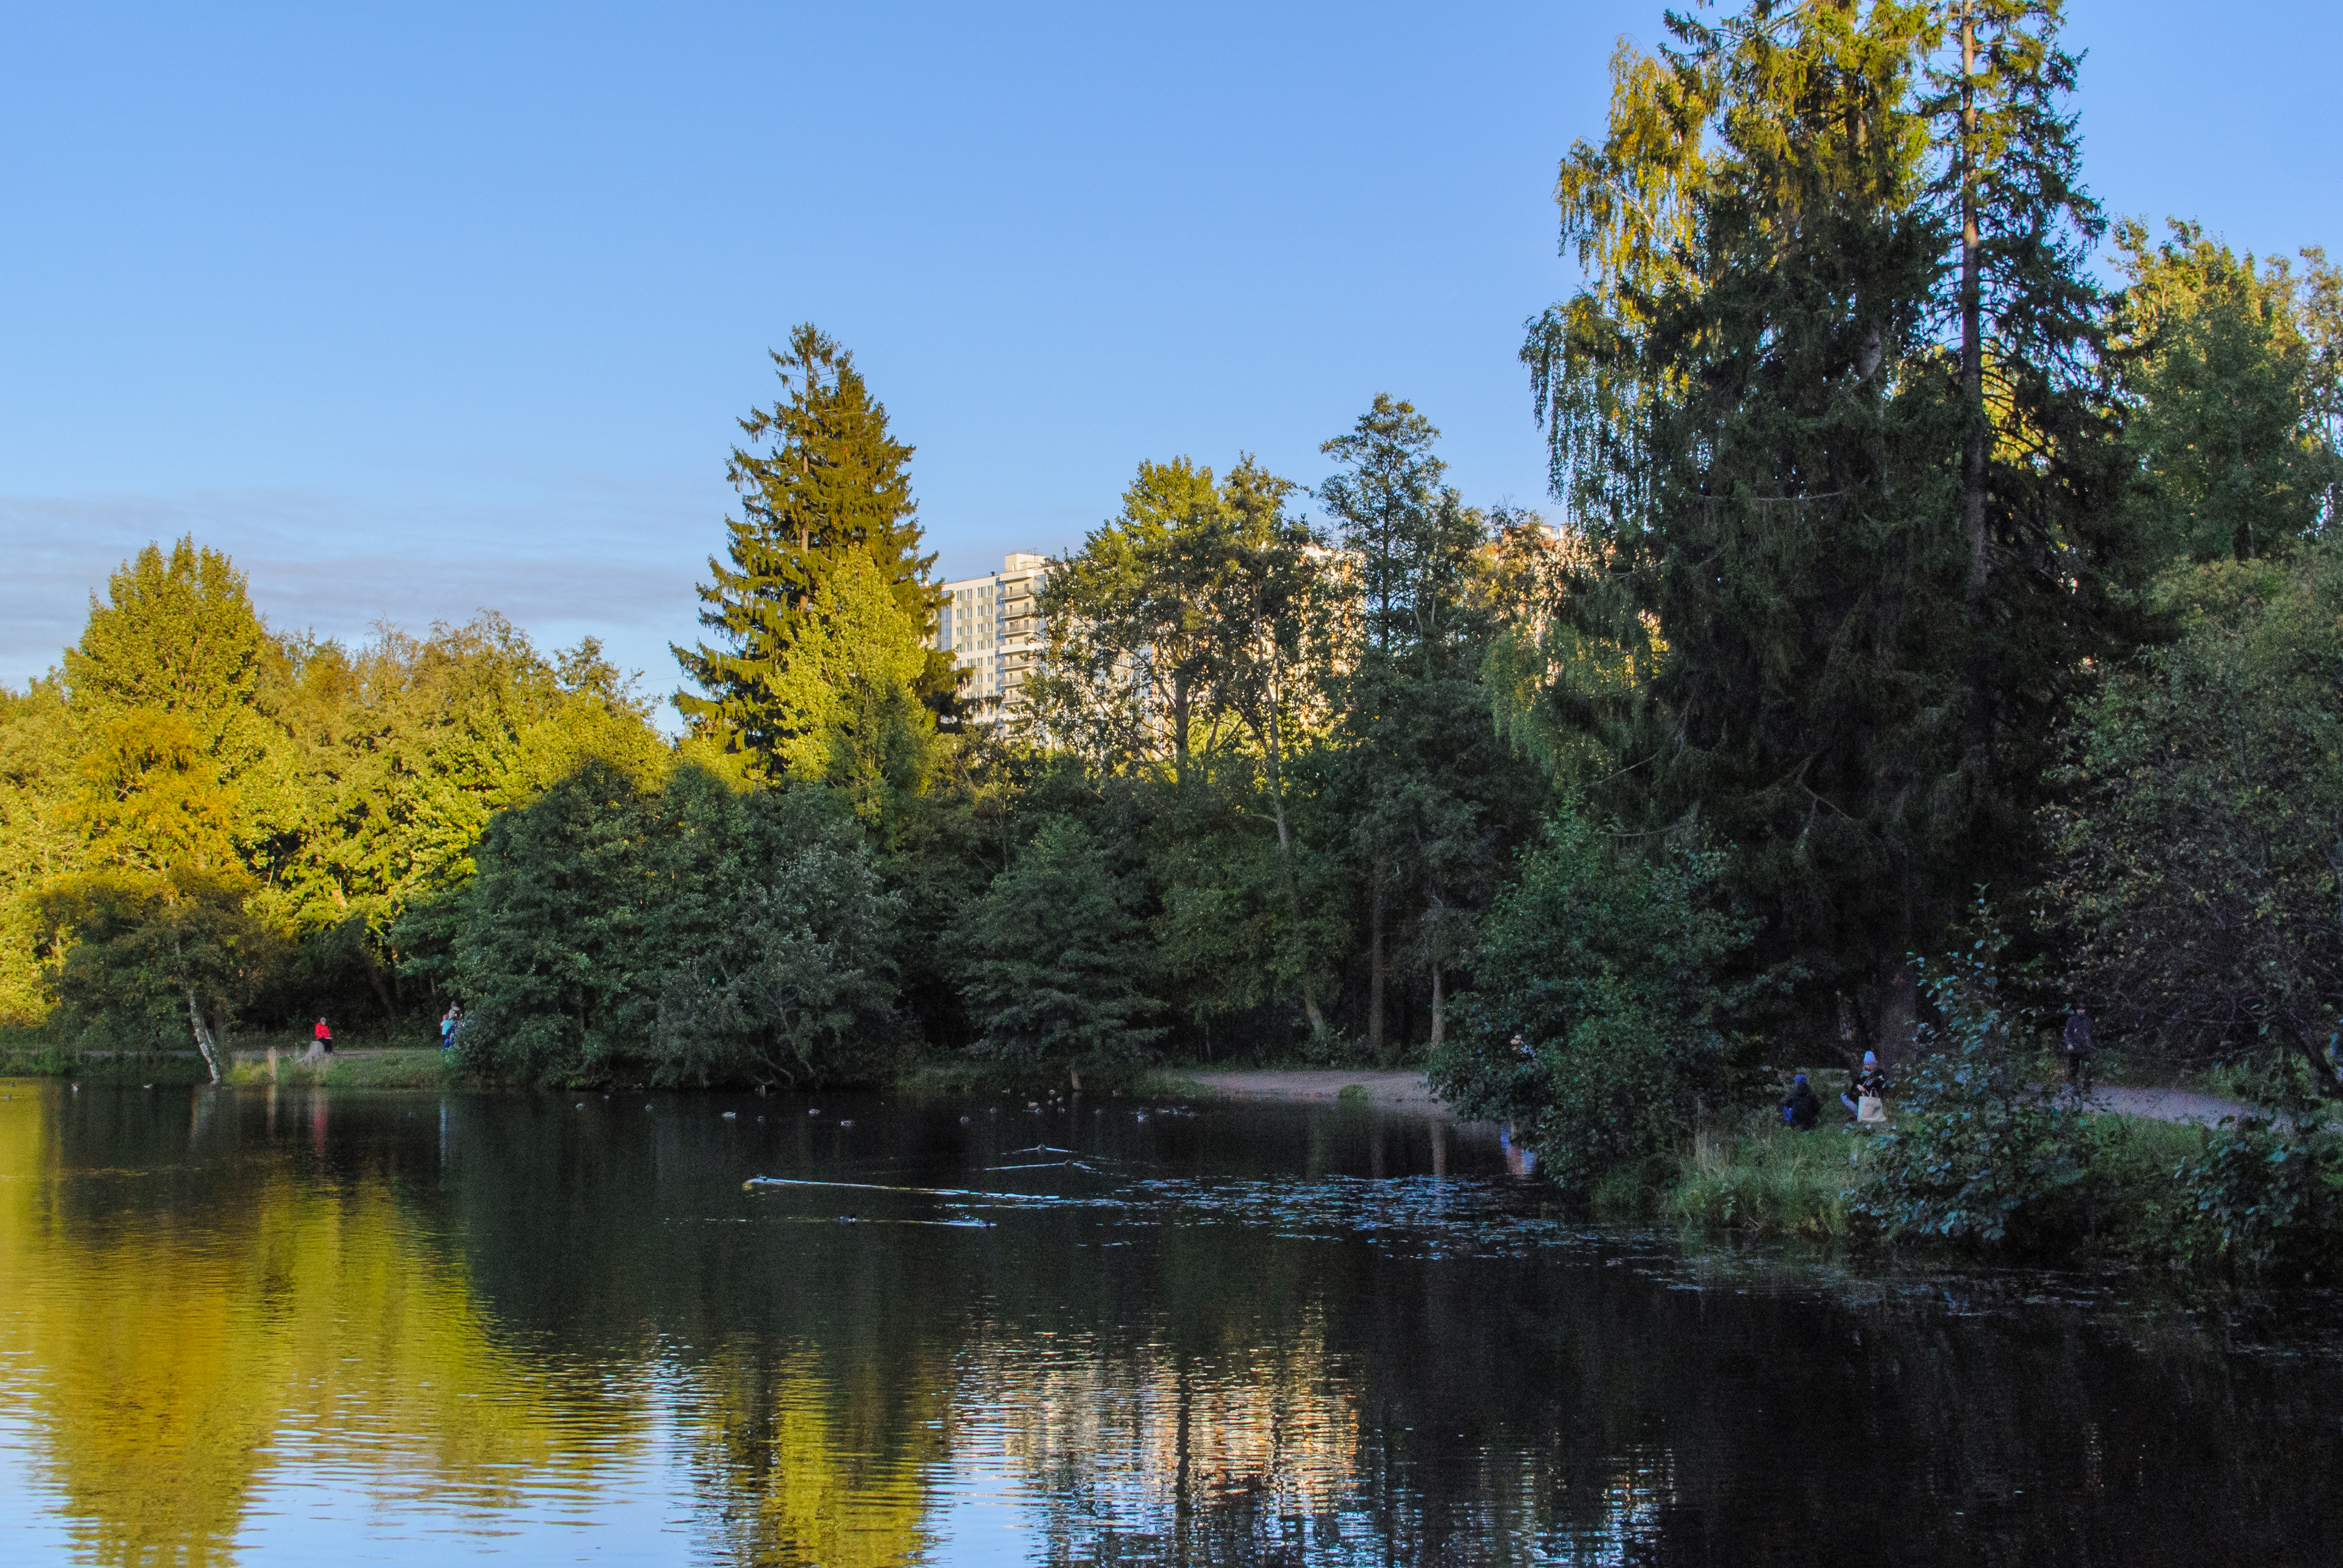
image, reflection, natural landscape, tree, nature, natural environment, water, wilderness, lake, bank, leaf, biome, nature reserve, bayou, woody plant, yellow, sky, river, plant, autumn, pond, morning, temperate broadleaf and mixed forest, larch, landscape, American larch, conifer, forest, reservoir, pine family, sunlight, watercourse, lacustrine plain, state park, wetland, national park, tropical and subtropical coniferous forests